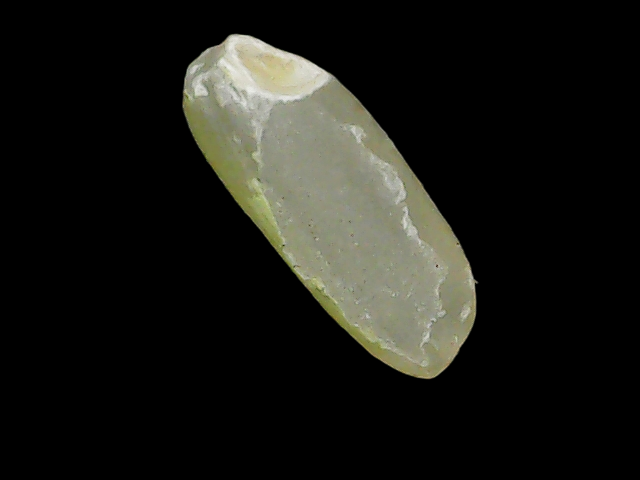
Rice variety: Binadhan11